Street style

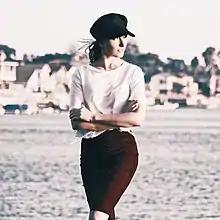
Model in a modern look reflecting street style fashion, Los Angeles, 2019

Street style is fashion that is considered to have emerged not from studios, but from the population at large. Street fashion is generally associated with youth culture, and is most often seen in major urban centers. Magazines and newspapers commonly feature candid photographs of individuals wearing urban, stylish clothing. Mainstream fashion often appropriates street fashion trends as influences. Most major youth subcultures have had an associated street fashion. Street style is different all around the globe.